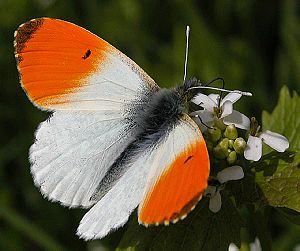
Aurora (sommerfugl)
Han, der sidder på en Løgkarse
Han, der sidder på en Løgkarse
Aurora er en sommerfugl i hvidvingefamilien. Det er den sommerfugl i Danmark, hvor hannen er nemmest at kende med de iøjnefaldende orange forvingespidser. Auroraen findes overalt på blomsterrige og fugtige enge med læ, men den kan også ses i haver, hvor værtsplanten løgkarse findes. Sommerfuglen er en ægte forårsbebuder i april, men den kommer først rigtigt frem i stort tal omtrent samtidig med at mælkebøtterne springer ud i maj.